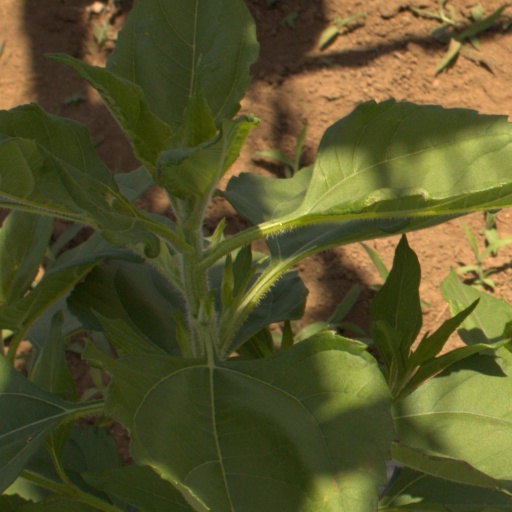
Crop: Jerusalem artichoke